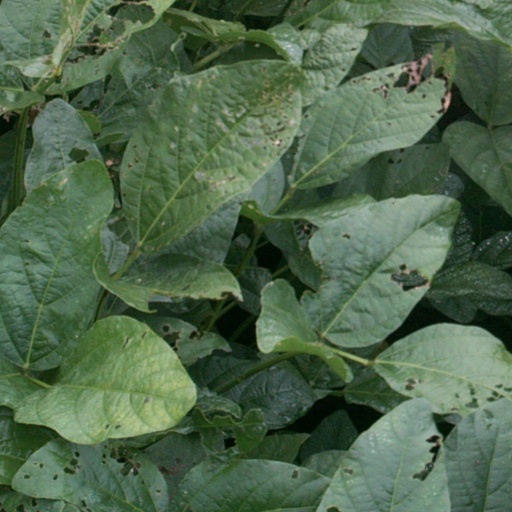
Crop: soybean